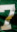
Number: 7